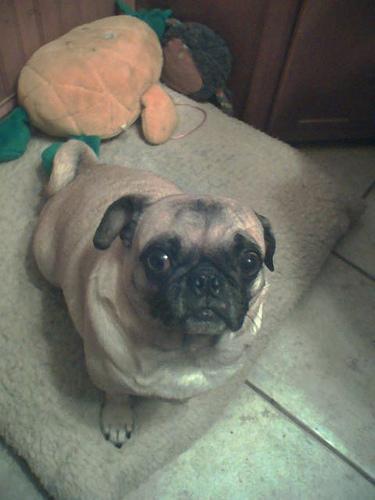
pug